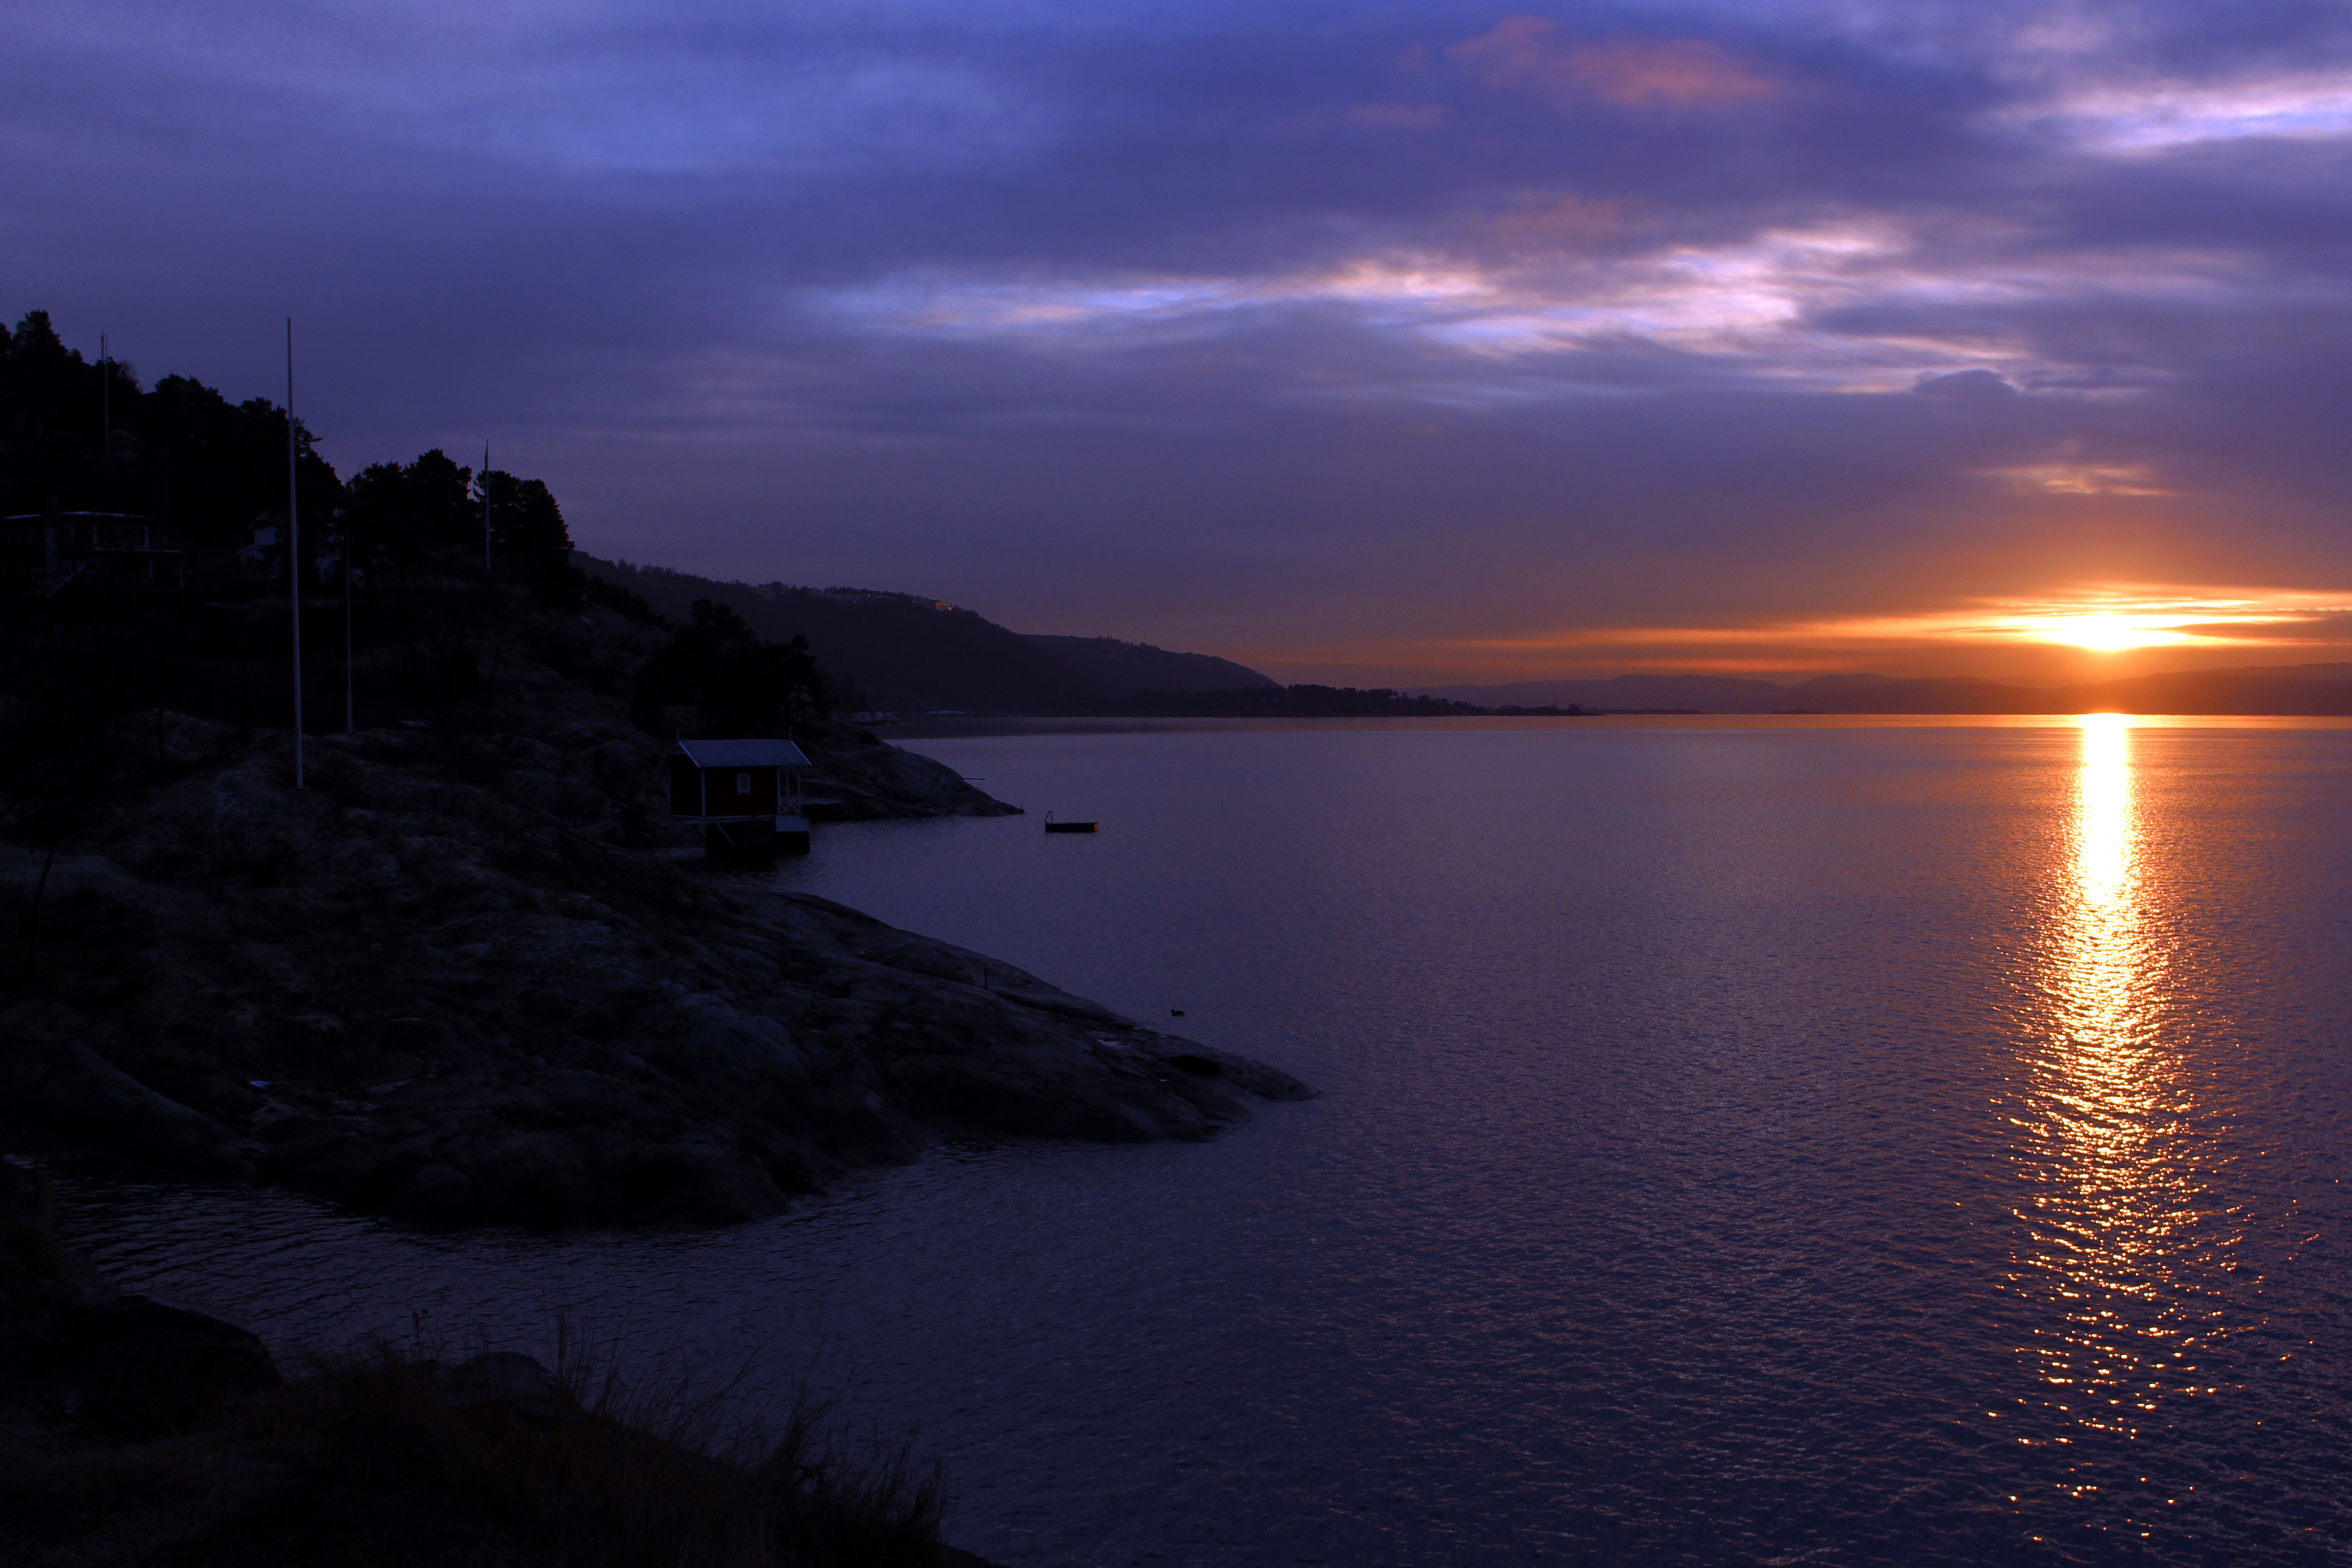
sea, coast, water, ocean, horizon, winter, cloud, sunrise, sunset, sunlight, morning, lake, dawn, travel, dusk, evening, reflection, holiday, bay, reservoir, lighting, body of water, loch, norway, scandinavia, oslo, afterglow, visitoslo, oslofjord, alexandra gutthenbach lindau, nesodden, atmospheric phenomenon